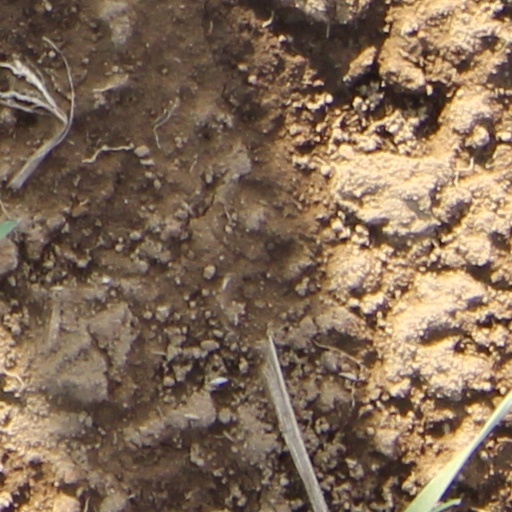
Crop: wheat